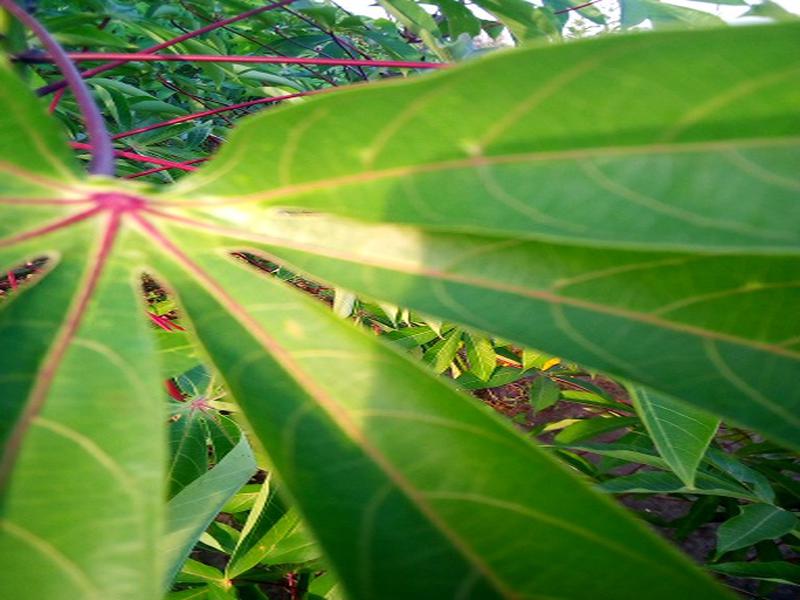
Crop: cassava
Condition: healthy